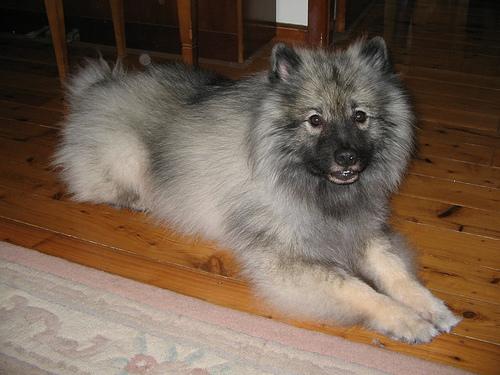
Breed: keeshond